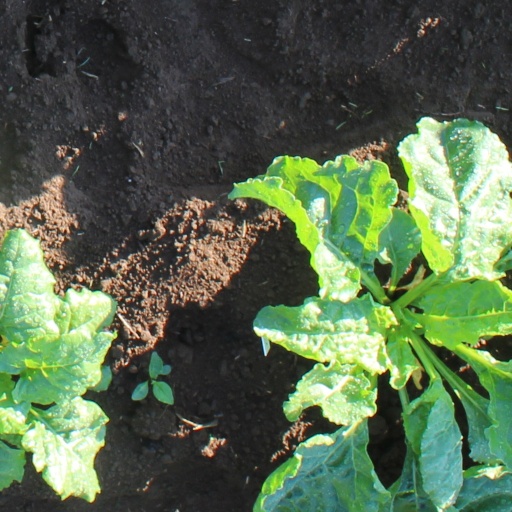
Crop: sugar beet